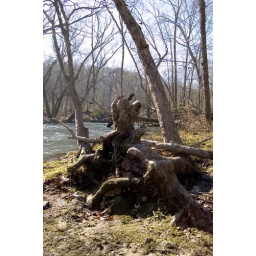
Gnarled, exposed tree roots such as these occur after years of fluctuation in water levels and flow intensity.